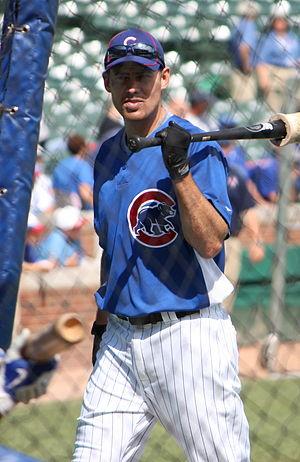
James Micah Hoffpauir est un joueur de premier but et voltigeur au baseball. Il joue depuis 2008 en Ligue majeure et est présentement agent libre.